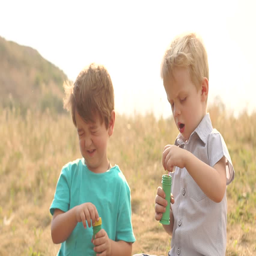
little boys playing with soap bubbles at sunset , slow motion